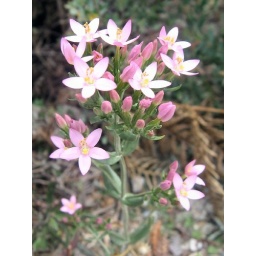
Some white flowers by the path.